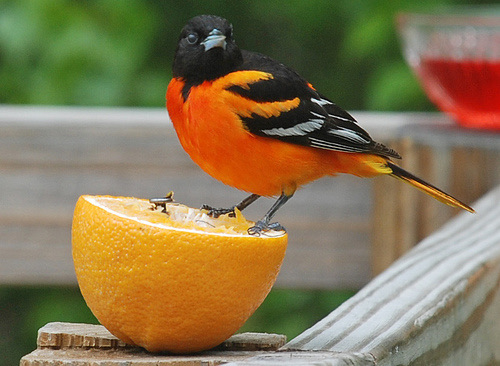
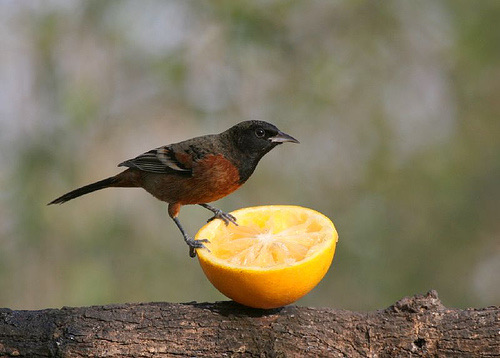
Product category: misc
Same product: yes